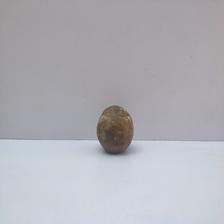
Size: Spoiled